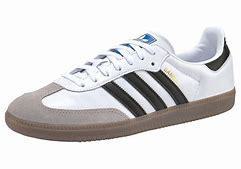
Brand: Adidas
Model: Samba OG